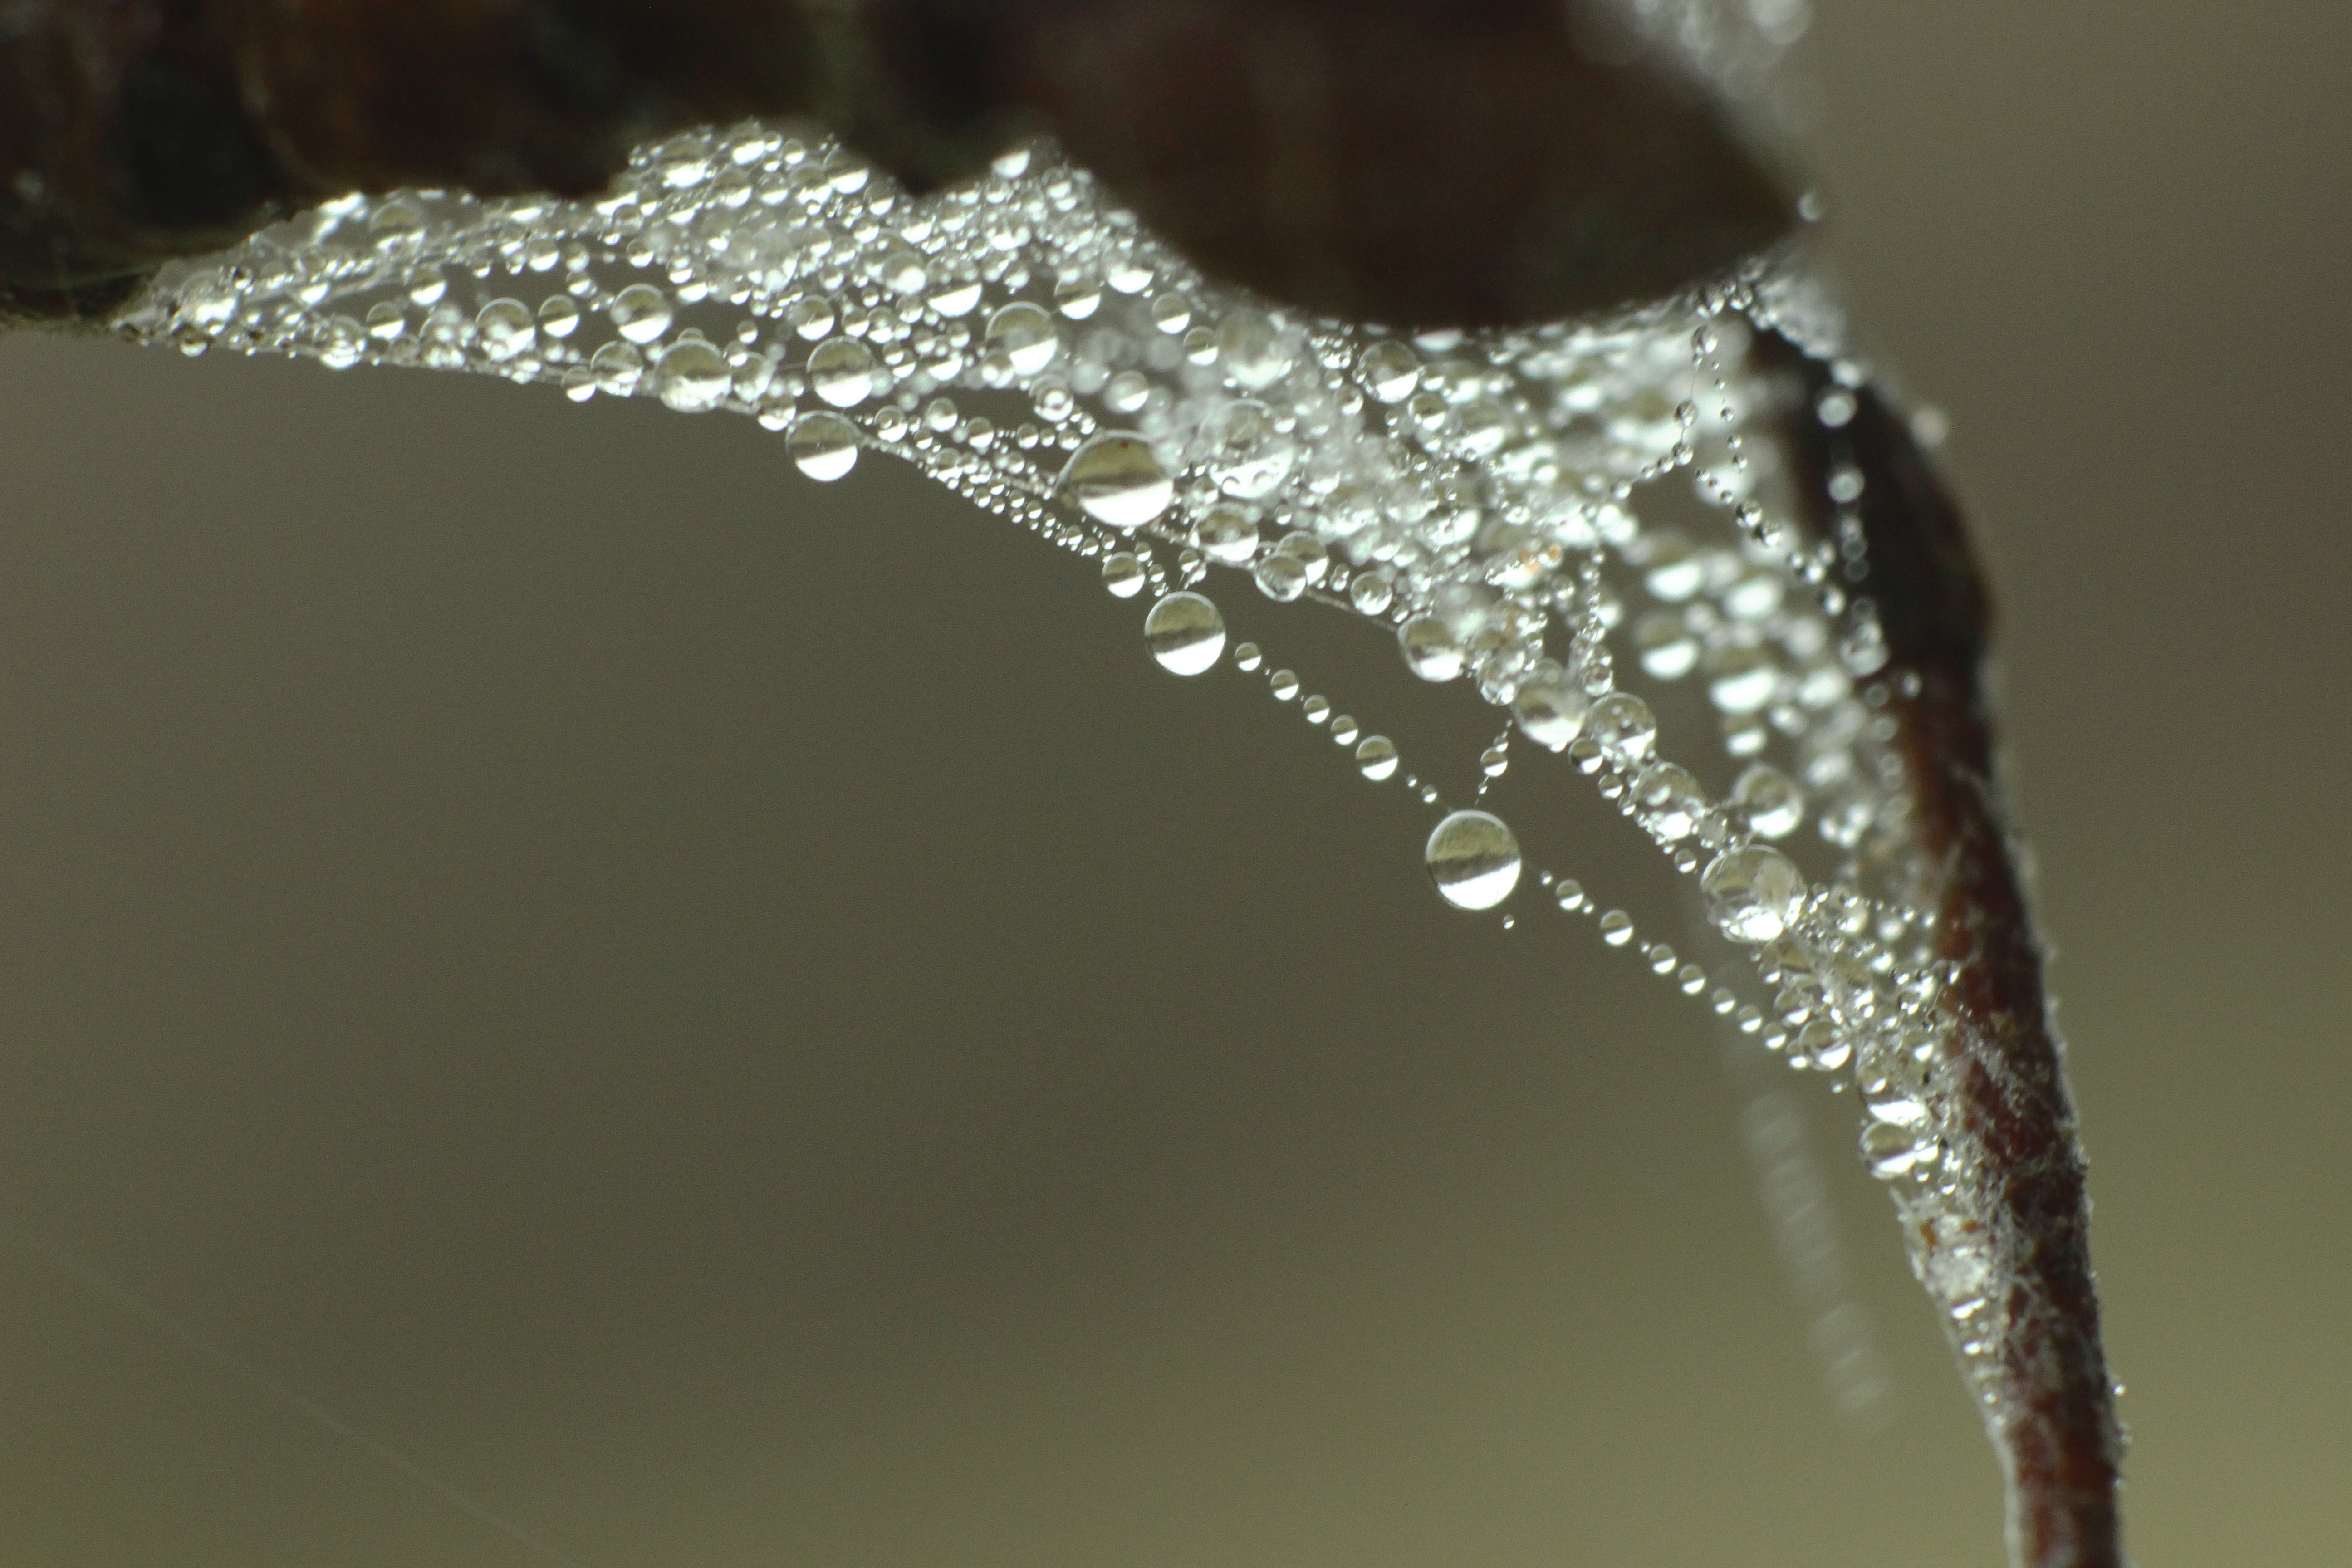
water, nature, branch, drop, dew, plant, white, photography, leaf, flower, petal, raindrop, macro, autumn, brown, black, close, material, drip, cobweb, close up, jewellery, dewdrop, moist, drop of water, moisture, macro photography, cloud ready, fashion accessory, headpiece